Jesse Harris (director)

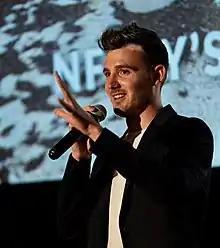

Jesse Harris (born December 8, 1985) is an American film director, screenwriter, and producer. He is the founder of the National Film Festival for Talented Youth (NFFTY). His film, Borrego (2022), released January 14, 2022 in theaters and digital in the US and came to Netflix on May 14, 2022.